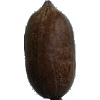
Label: Nut Pecan 1